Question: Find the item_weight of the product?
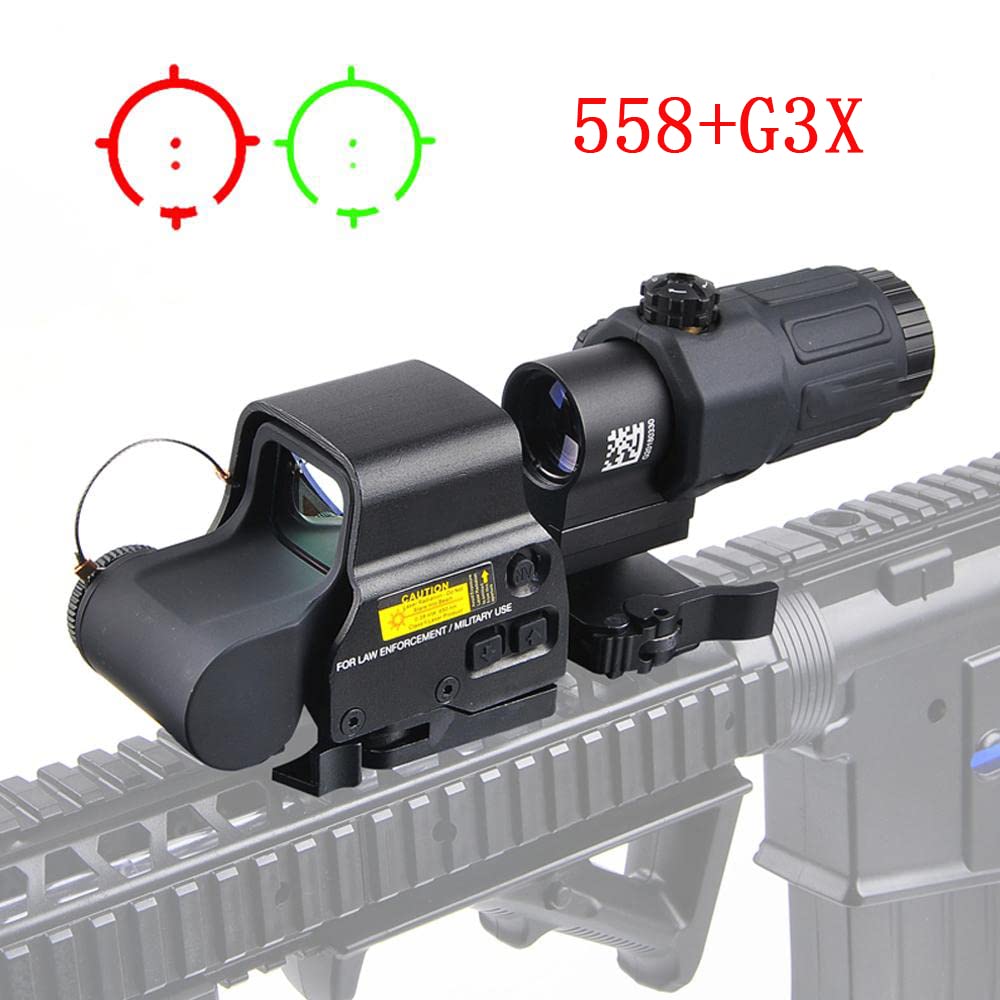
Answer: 558.0 gram